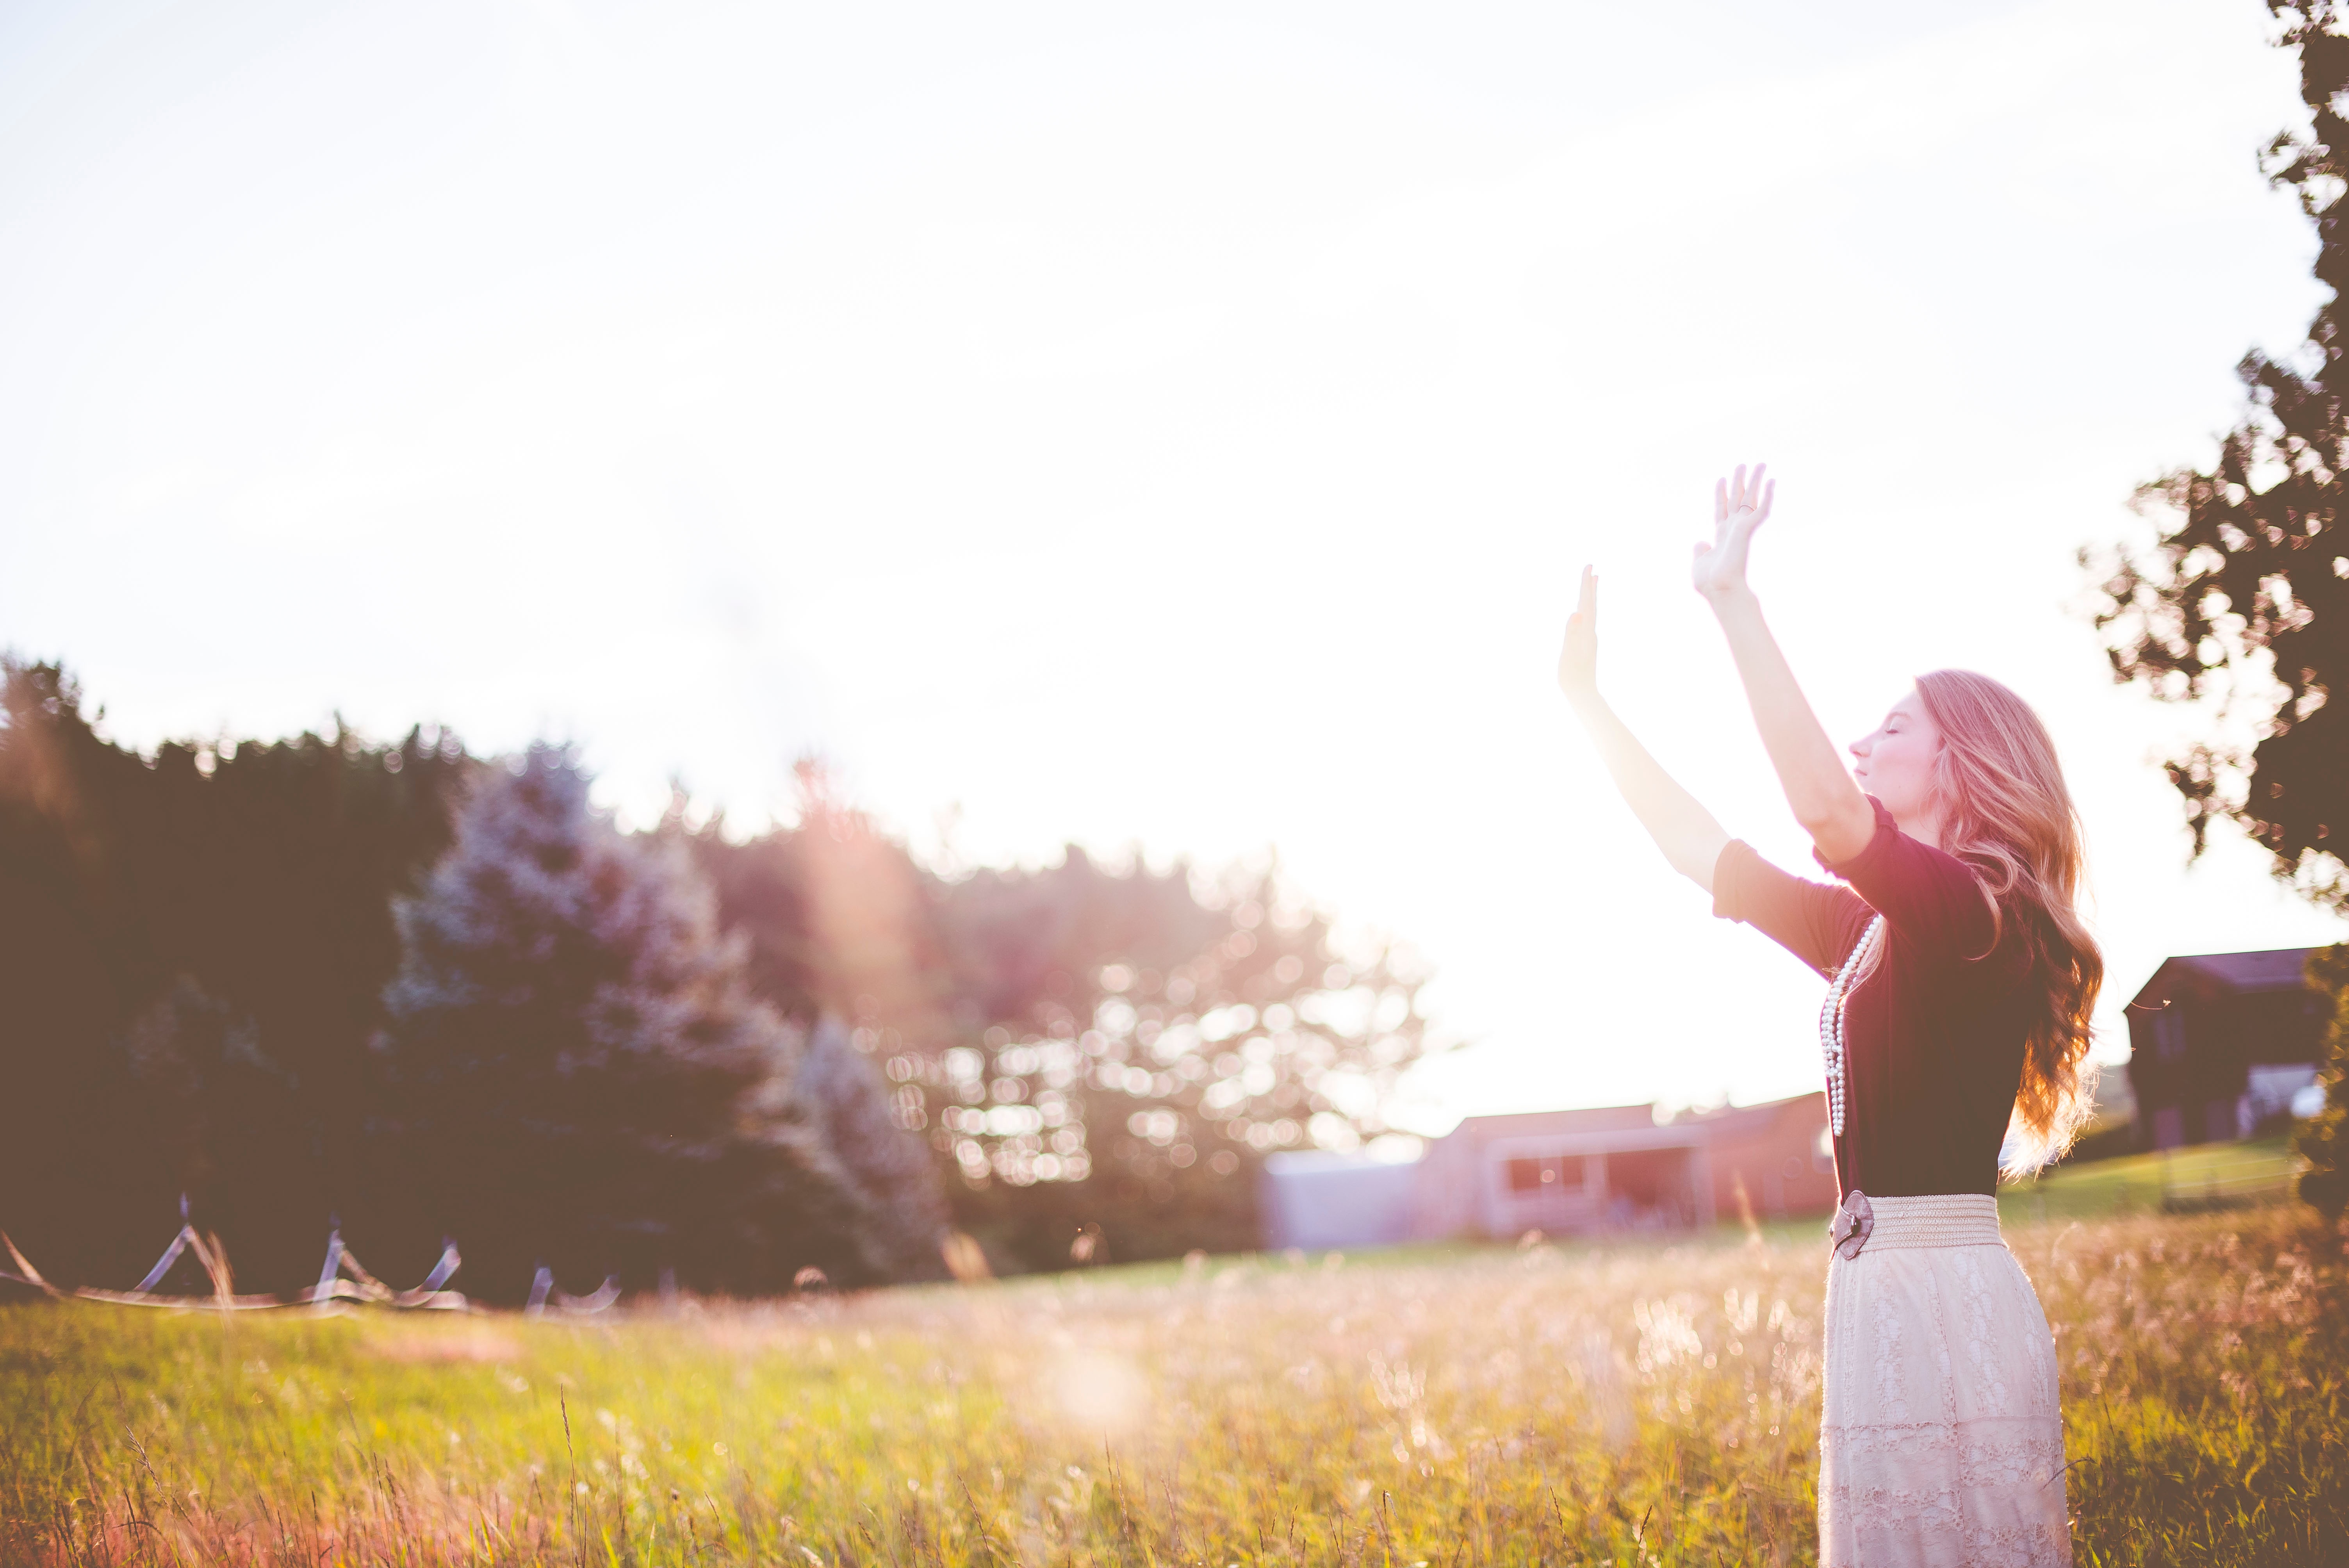
woman, photography, sunlight, morning, flower, female, spring, autumn, lady, blonde, long hair, photograph